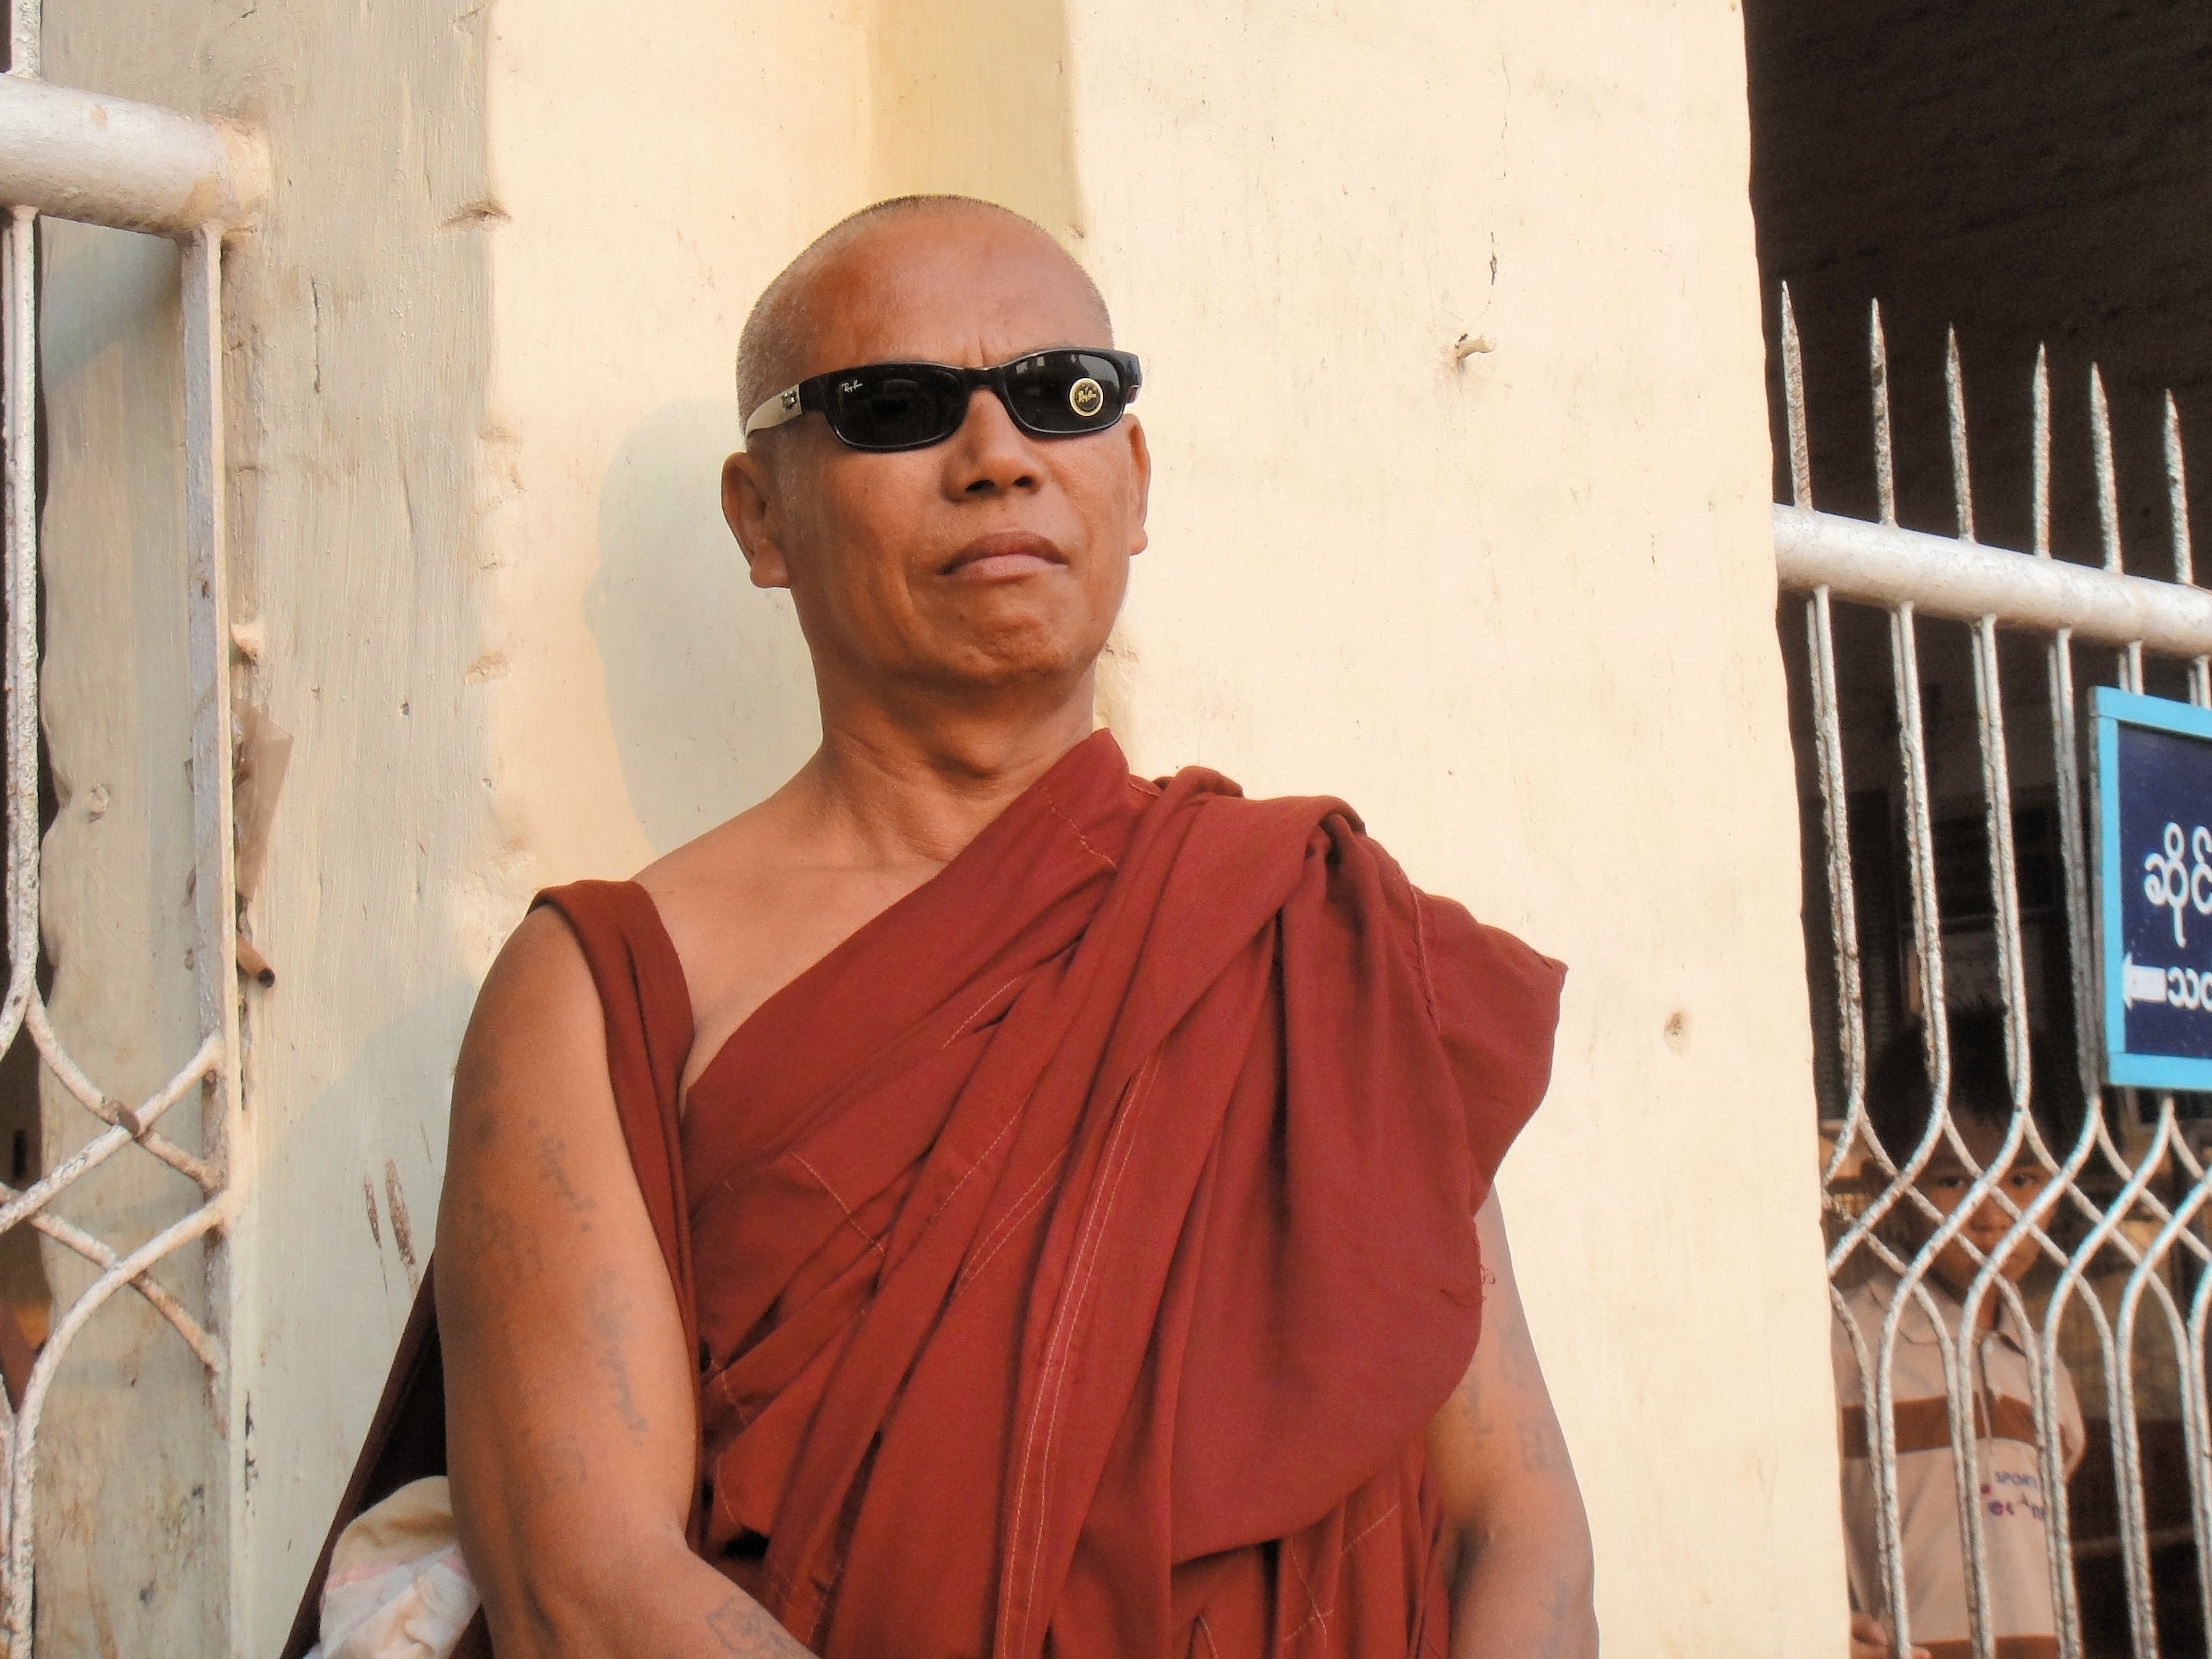
man, person, color, monk, buddhism, religion, fashion, clothing, lady, temple, sunglasses, glasses, beauty, myanmar, burma, faithful